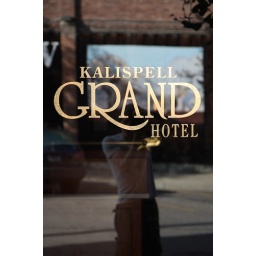
The door sign at our historic hotel in Kalispell